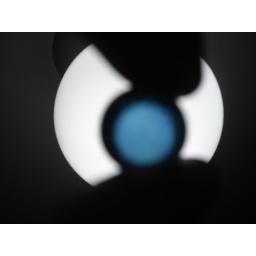
THe light.. behind a ball of cristal in blue